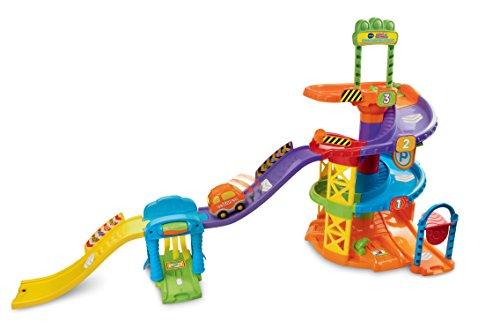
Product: VTech Go! Go! Smart Wheels Spinning Spiral Tower Playset
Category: Toys & Games | Play Vehicles | Vehicle Playsets
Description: VTech Go Go Smart Wheels and Animals track pieces can be connected for maximum play; a great early learning center for children ages 1 to 5.
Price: $29.99
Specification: ProductDimensions:12.6x20.7x28.1inches|ItemWeight:4.04pounds|ShippingWeight:5.69pounds(Viewshippingratesandpolicies)|ASIN:B00K89KPFS|Itemmodelnumber:80-152700|Manufacturerrecommendedage:12months-5years|Batteries:2AAAbatteriesrequired.